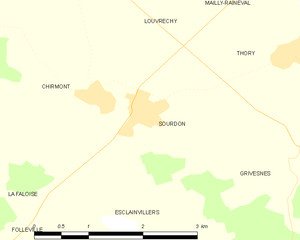
Carte des communes françaises Sourdon